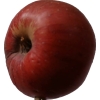
Label: Apple 17